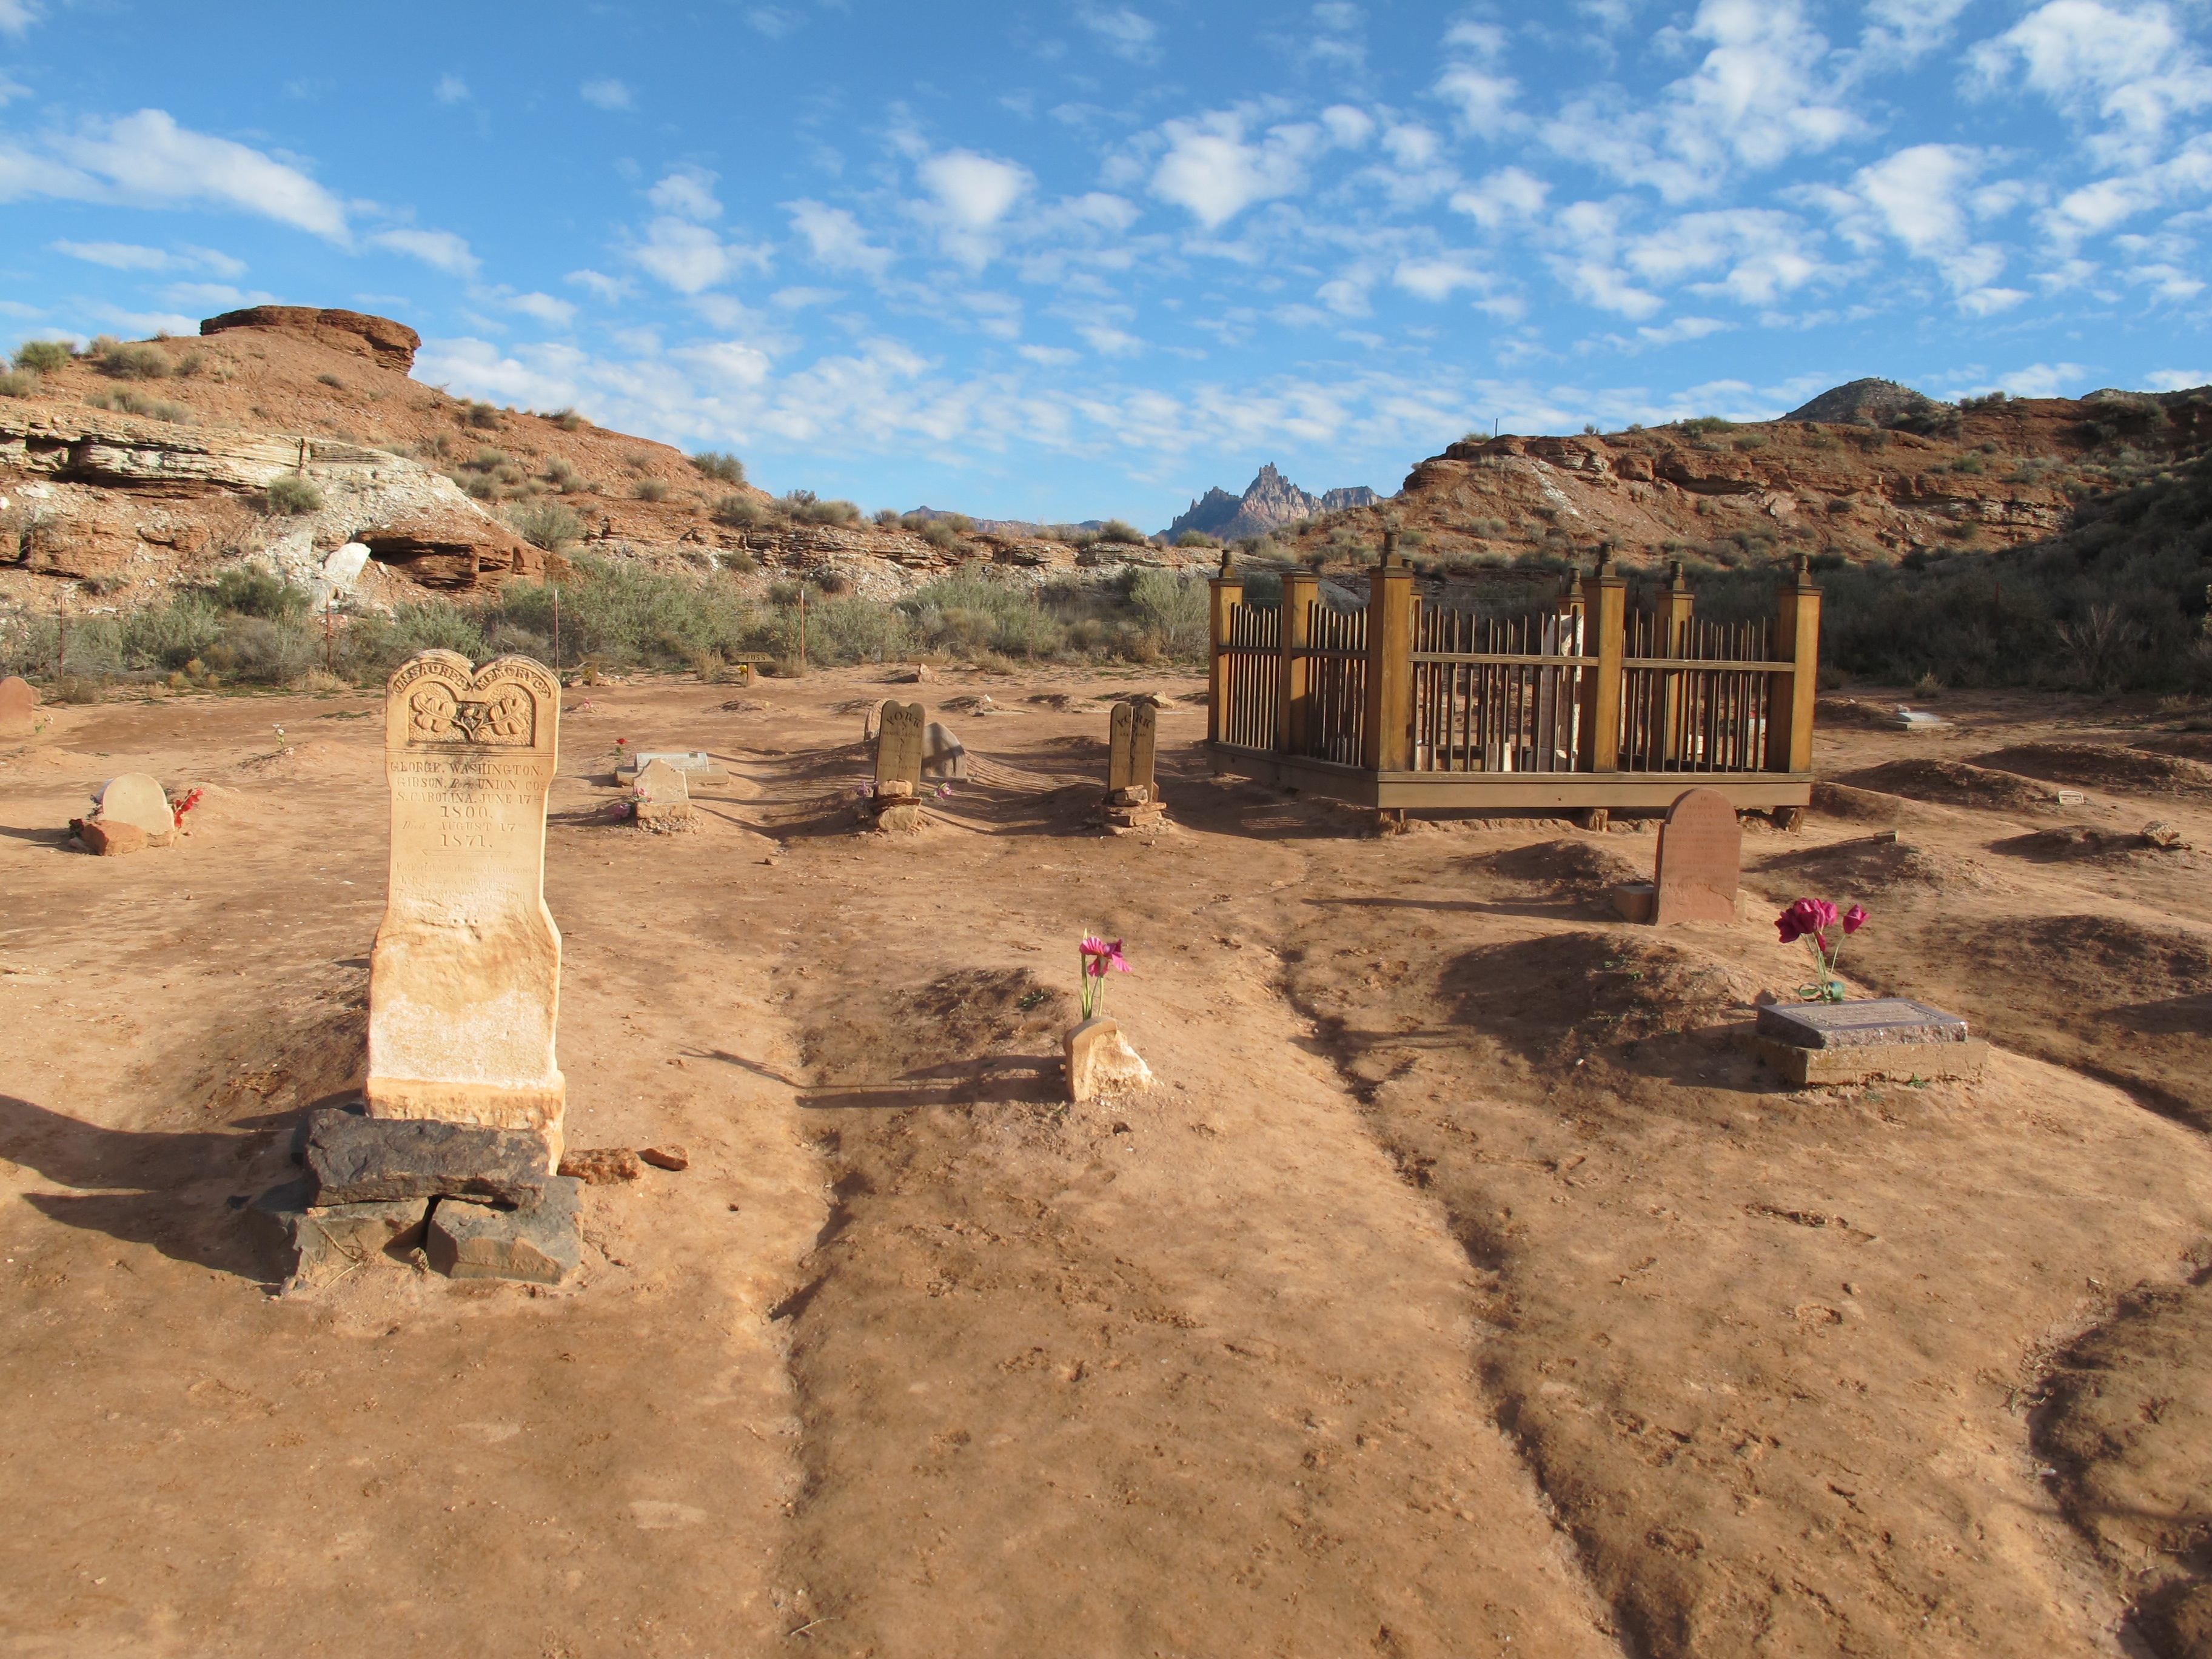
landscape, nature, sand, rock, desert, old, spooky, sandstone, valley, travel, orange, symbol, dirt, park, brown, soil, historic, cemetery, yellow, tourism, terrain, erosion, southern, grave, memorial, tour, worn, geology, ruins, utah, badlands, cowboys, creepy, haunted, quiet, yard, wadi, pioneer, ancient history, zions, natural environment, reverent, bluffs